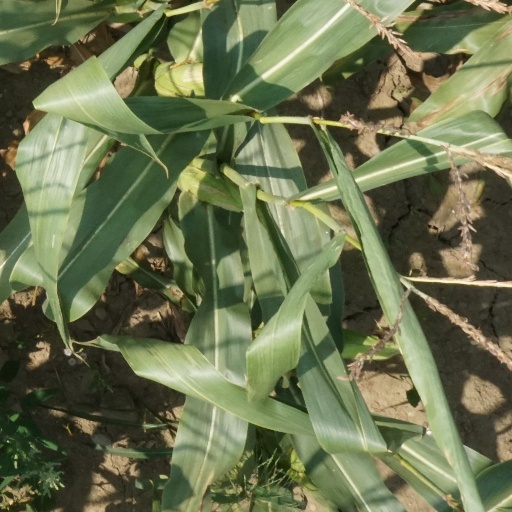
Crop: maize; corn